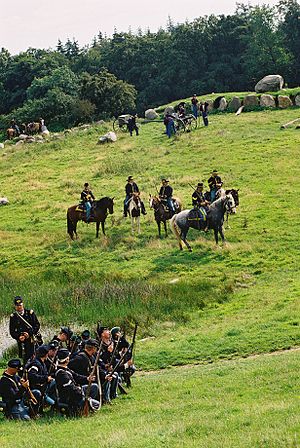
Army of the Potomac / Historie
Nordstatsartilleri, -kavaleri og -infanteri
Slaget ved Bentonville, North Carolina 19-21. marts 1865 demonstreret i Lejre Forsøgscenter. Her var der bl.a. 'reenactere' fra 15th Wisconsin Infantry, 2nd US cavalry og 4th US Light Artillery (se www.nordstaterne.dk).
Army of the Potomac var den største af Unionens hære under den amerikanske borgerkrig. Ligesom de andre større unionshære blev den opkaldt efter en flod, og da den havde sit udgangspunkt i Washington D.C., som gennemstrømmes af Potomac-floden, blev hæren naturligvis opkaldt efter denne flod.